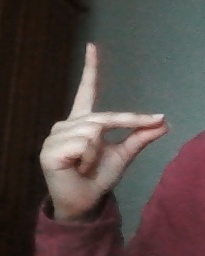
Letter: ta